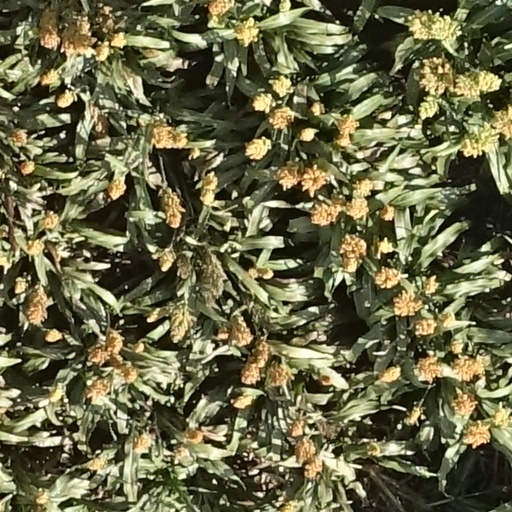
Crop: sorghum